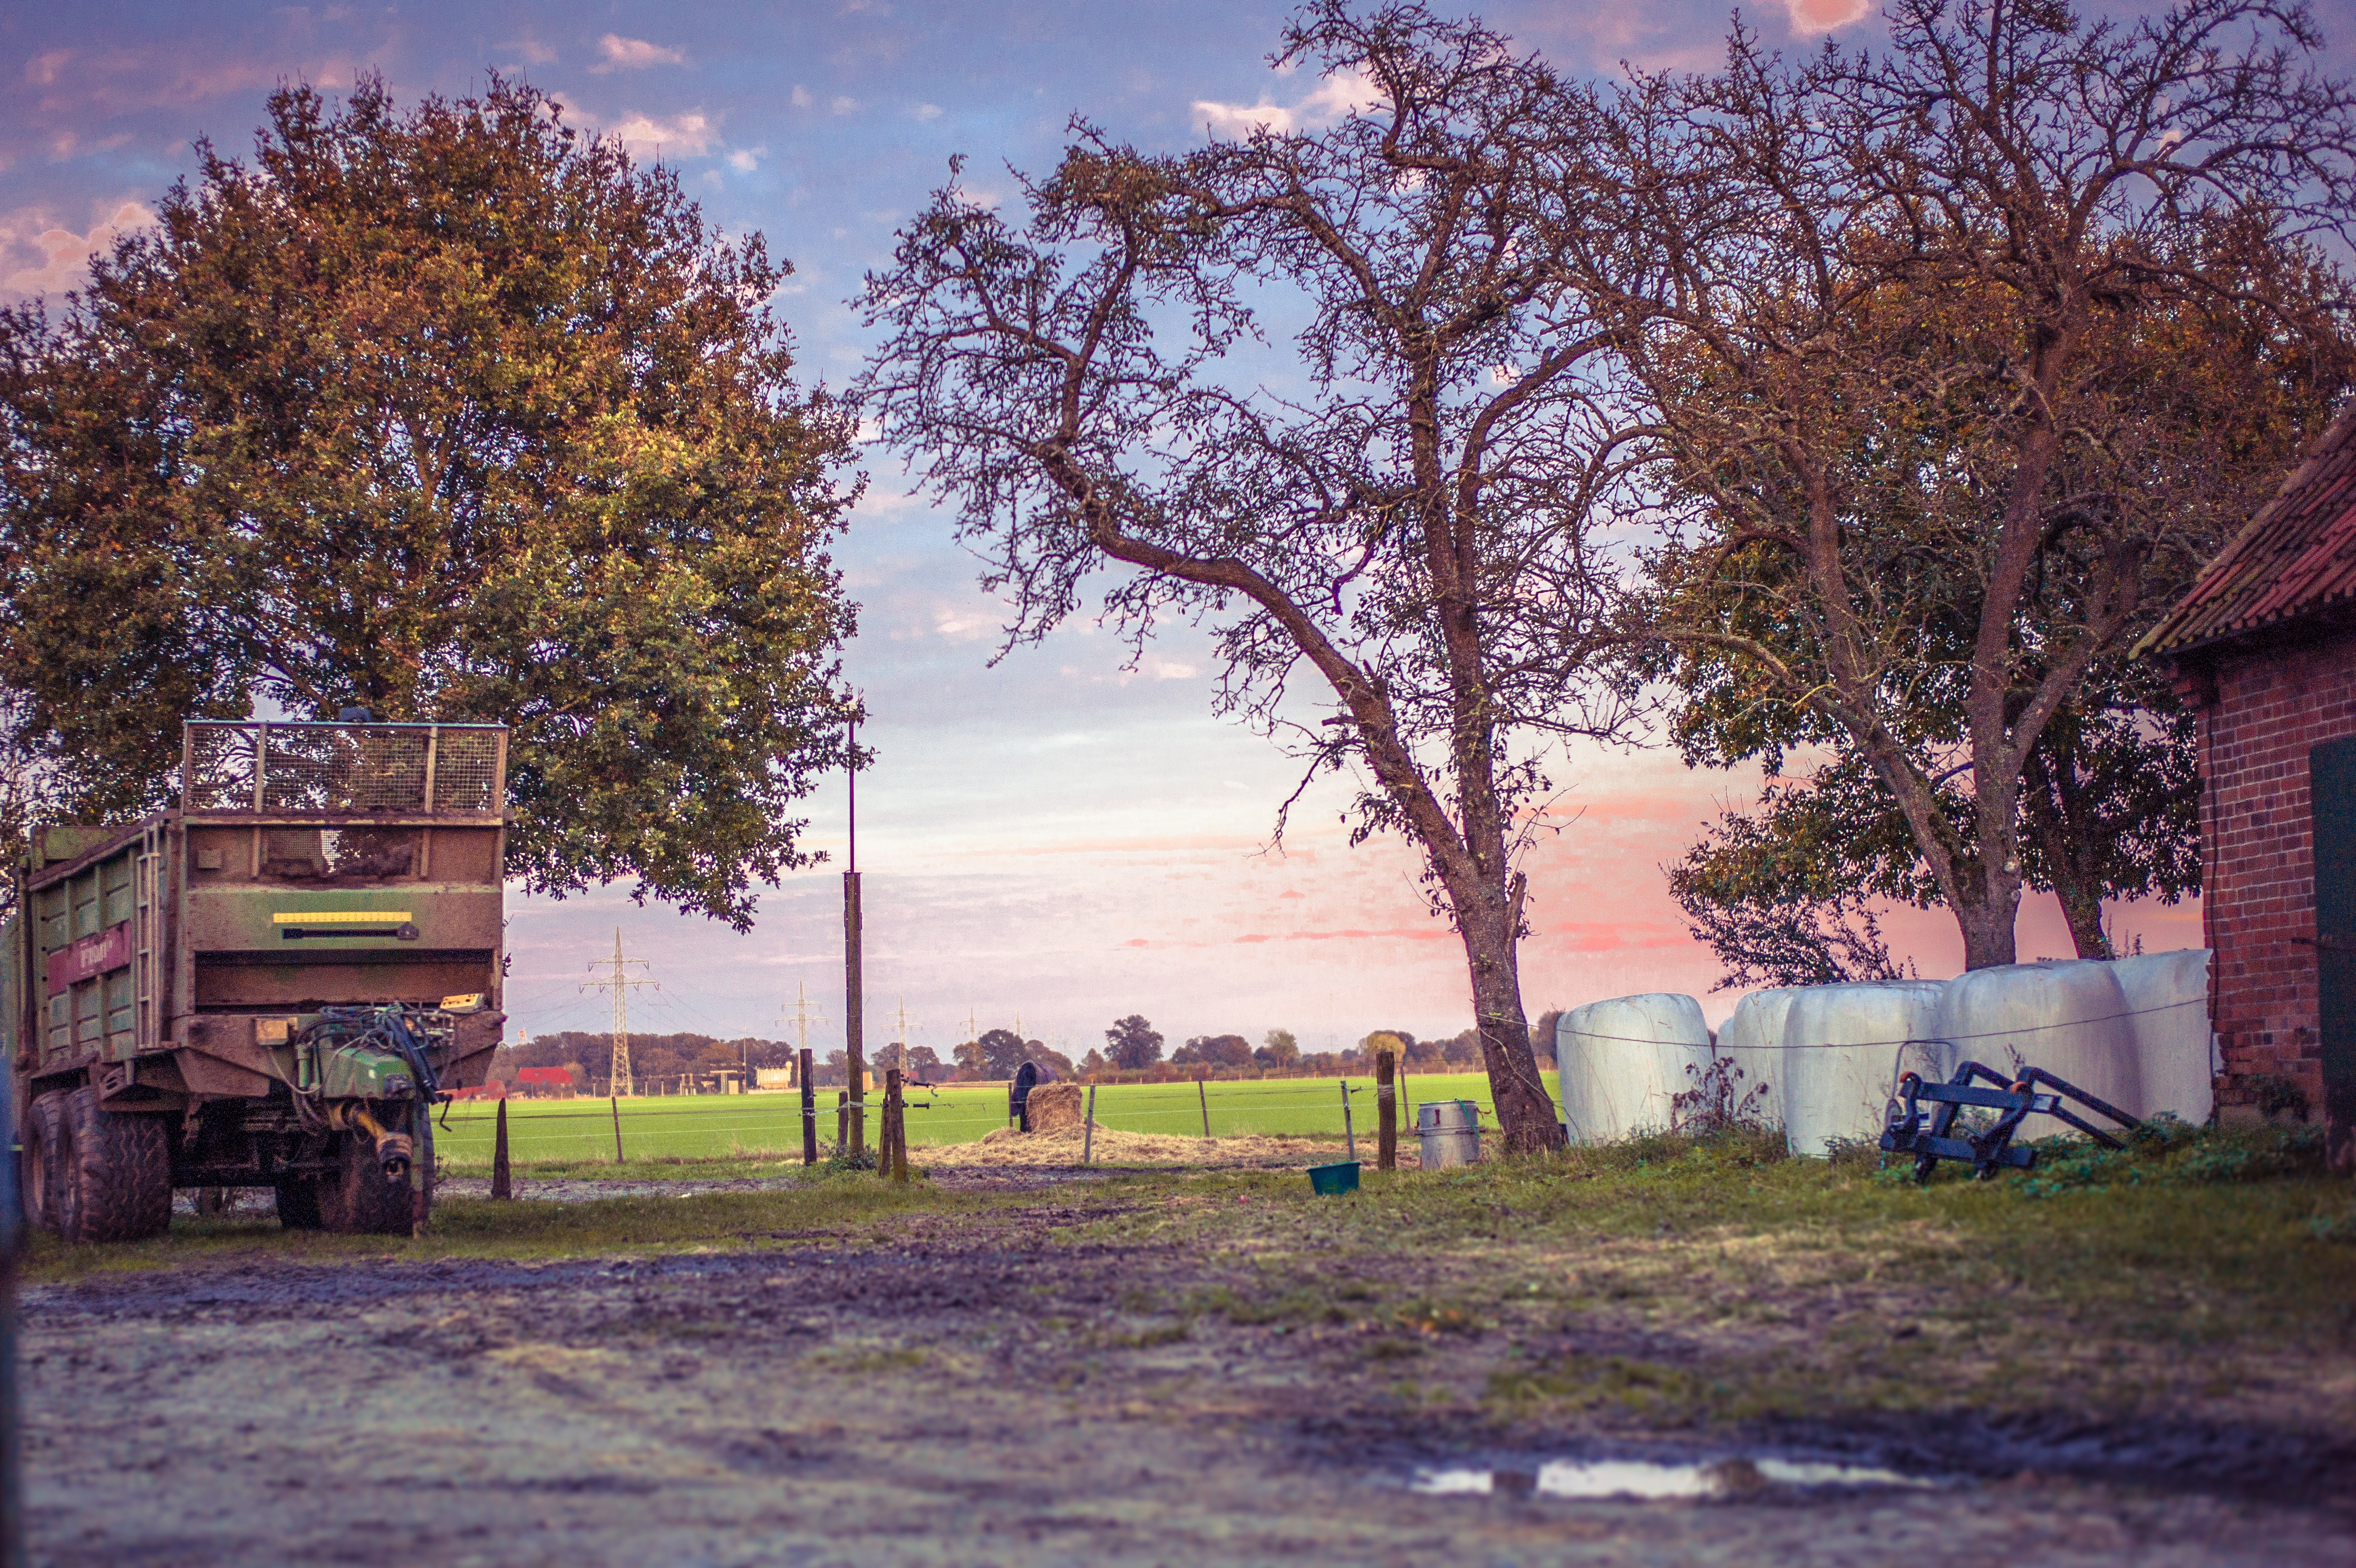
landscape, tree, farm, home, suburb, autumn, season, estate, neighbourhood, real estate, rural area, residential area, human settlement